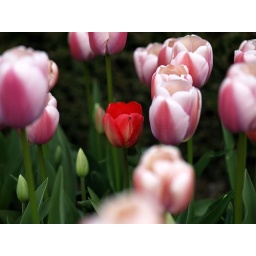
I spotted this odd red Tulip, it looked so forlorn against the others.